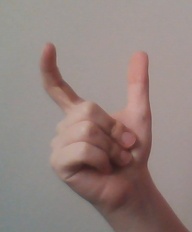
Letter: nun